Shturcite

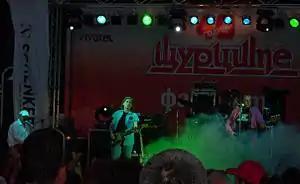
Shturtsite in 2007

Shturcite (English "The Crickets"), sometimes romanized as Shturtsite, was a Bulgarian rock group. They were one of the most successful bands in Bulgaria during the 1970s and 1980s and still have many fans. The band broke up once in 1990, reformed in 1997, and disbanded again in 2013. The group has been characterized as "Bulgaria's answer to The Beatles".